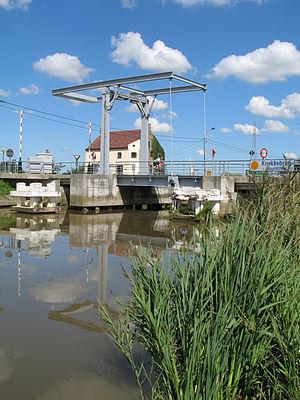
Le Pont de la Knocke sur l'Yser à Houthulst (Flandre Occidentale, Belgique)
L'Yser est un petit fleuve côtier du nord de la France, dans le département du Nord, et du nord-ouest de la Belgique, dans la province de Flandre-Occidentale.